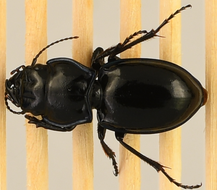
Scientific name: Pasimachus elongatus
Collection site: Central Plains Experimental Range NEON (CPER), plot CPER_009